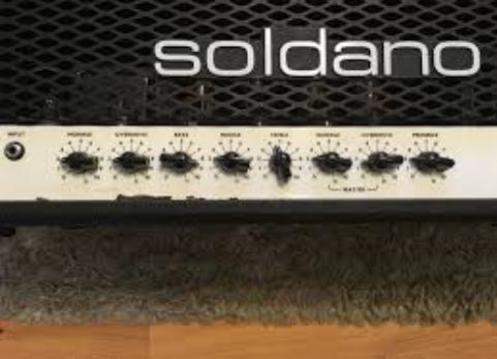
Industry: Electronic